Outline of Japan

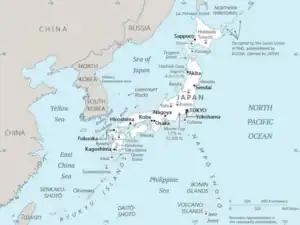
An enlargeable map of Japan

The following outline is provided as an overview of and topical guide to Japan: